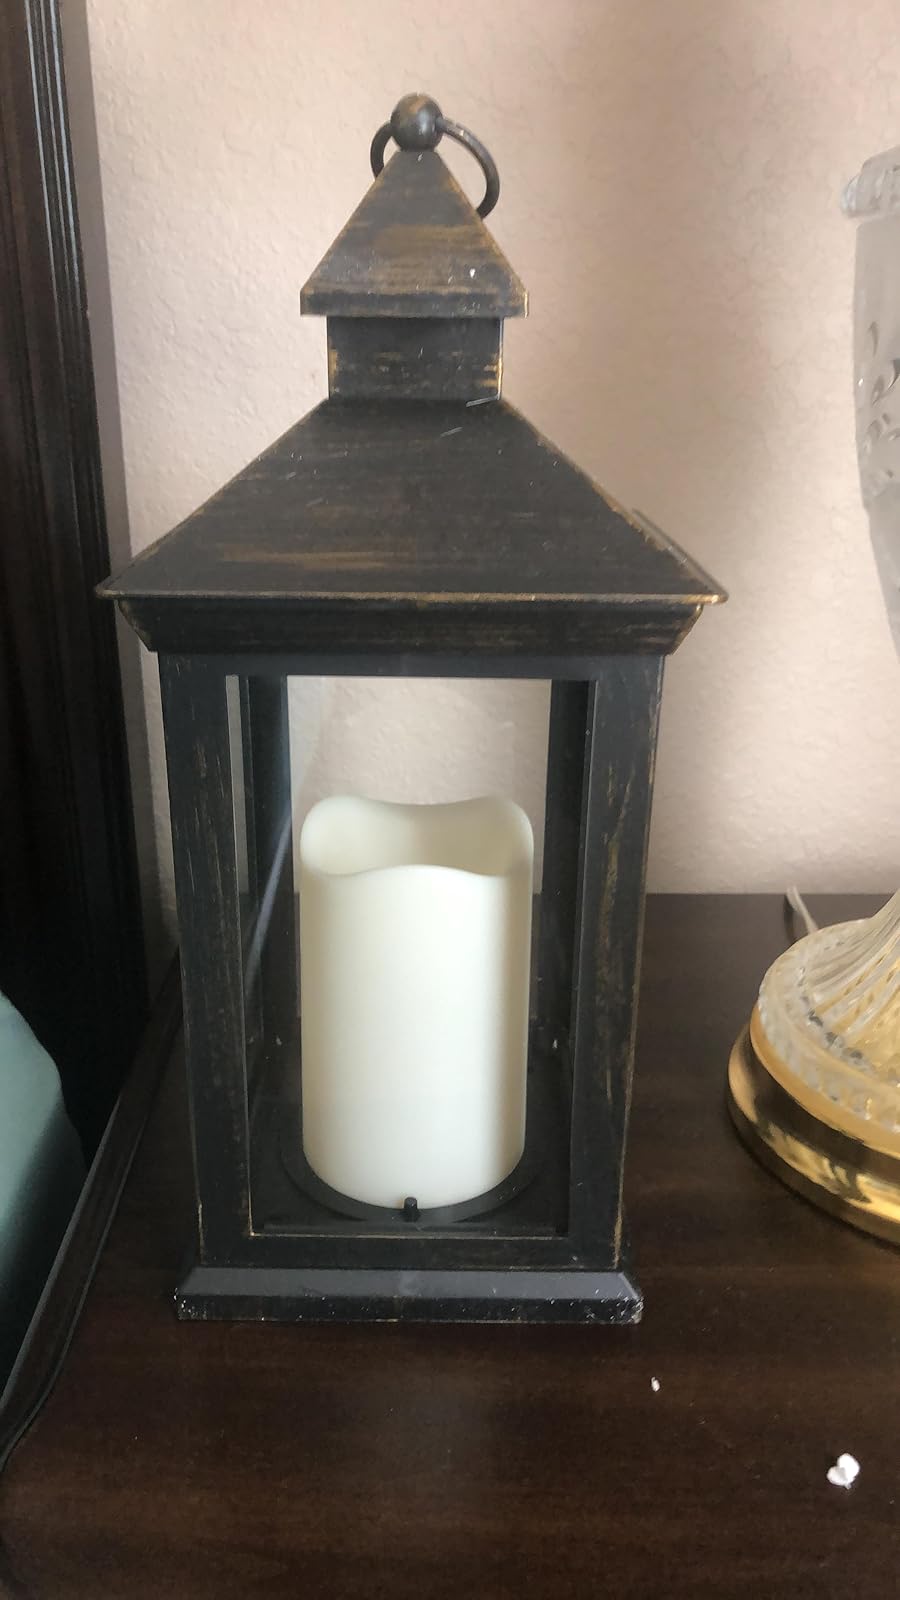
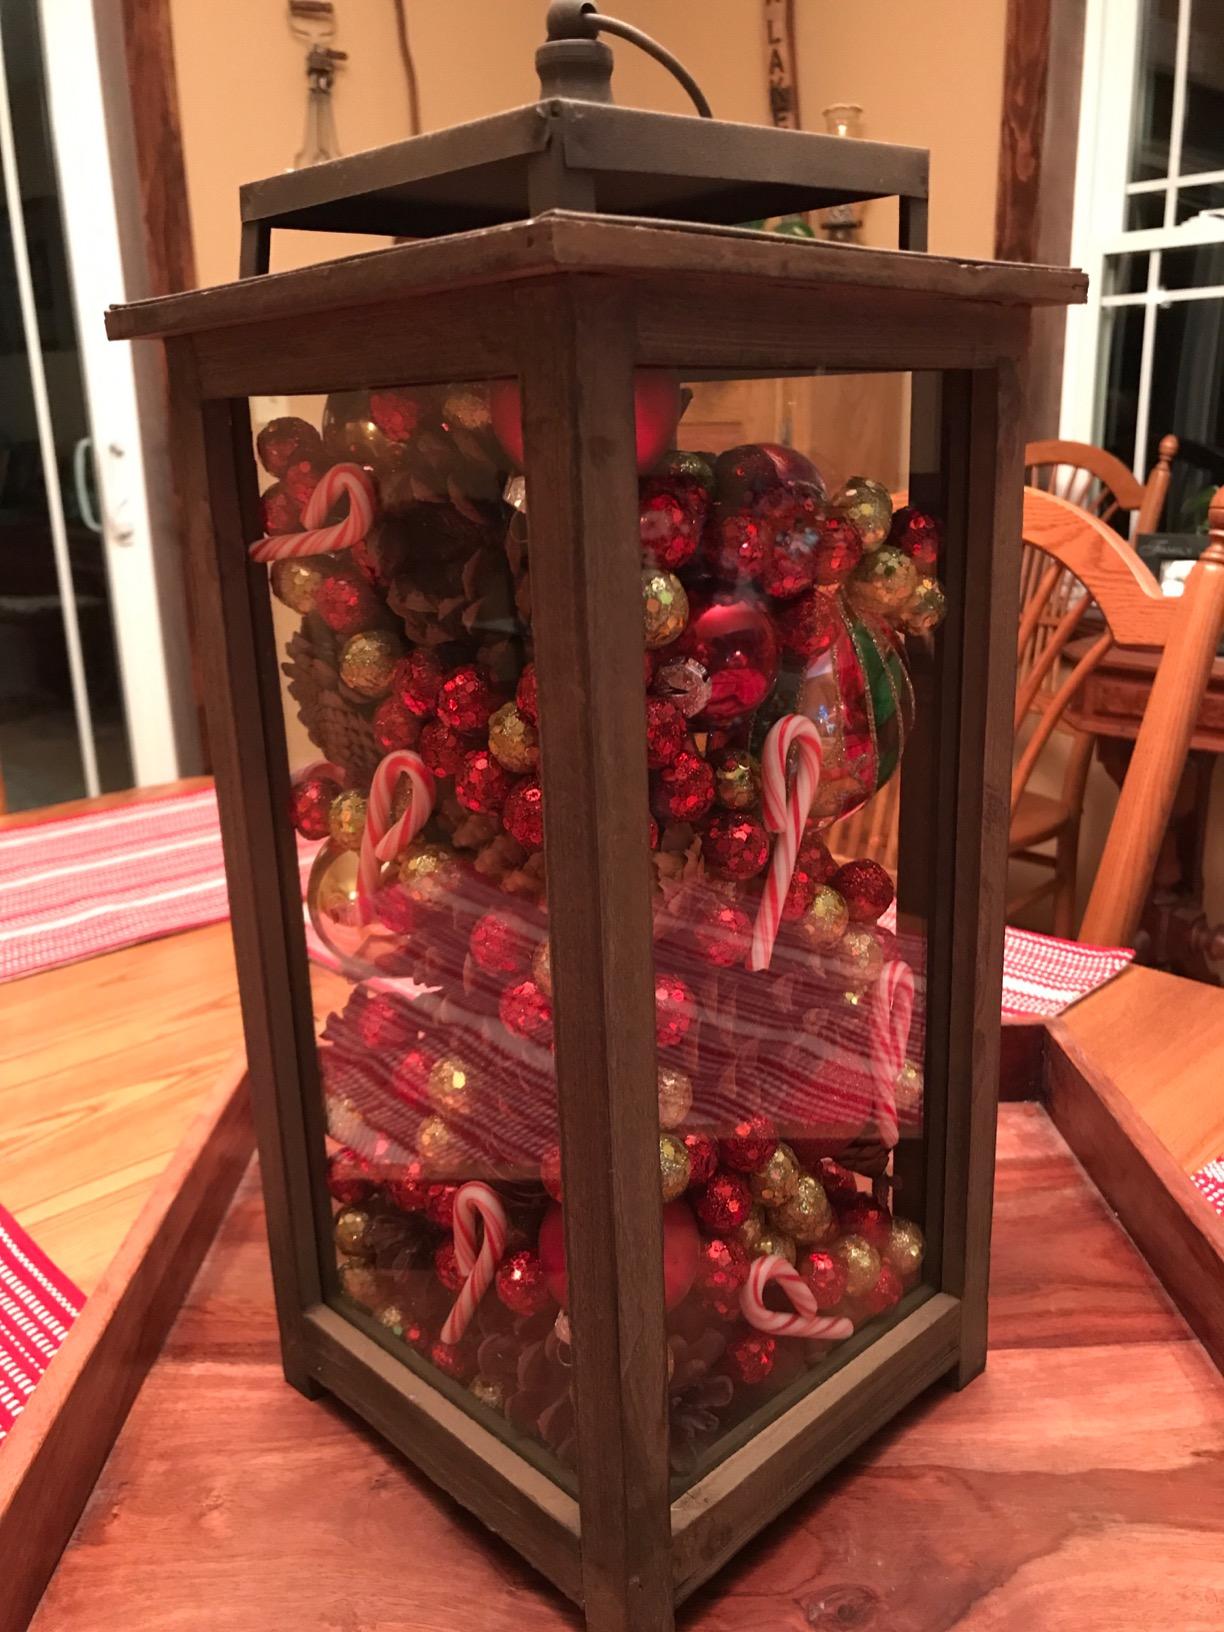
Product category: lantern
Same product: no